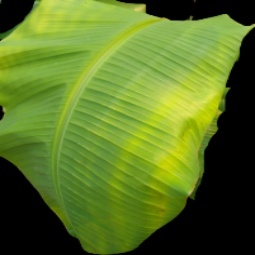
Label: Zinc